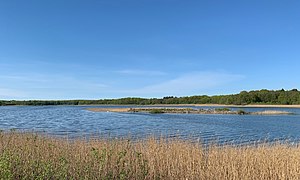
Gurre Sø
Mågeøen i Gurre Sø
Mågeøen i Gurre Sø
Gurre Sø er en sø beliggende i Helsingør Kommune i Nordøstsjælland.